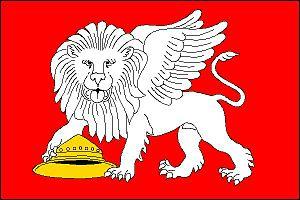
Třibřichy est une commune du district de Chrudim, dans la région de Pardubice, en République tchèque. Sa population s'élevait à 298 habitants en 2017.